South West African 2-8-0T

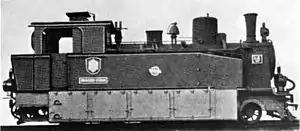
Eight-coupled tank no. LE 15, c. 1912

Between 1907 and 1910, the "Lüderitzbucht Eisenbahn" (Lüderitzbucht Railway) in German South West Africa placed 23 tank locomotives with a 2-8-0 Consolidation type wheel arrangement in service. After the First World War, when all railways in the territory came under the administration of the South African Railways in 1922, four of these locomotives still survived. They were not classified or renumbered but were simply referred to as the Eight-Coupled Tanks.